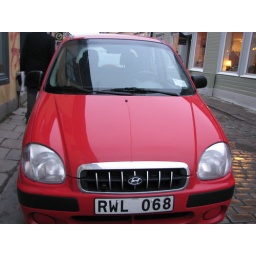
red car in old town- Eskilstuna